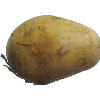
Label: Potato White 1